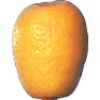
Label: Kumquats 1